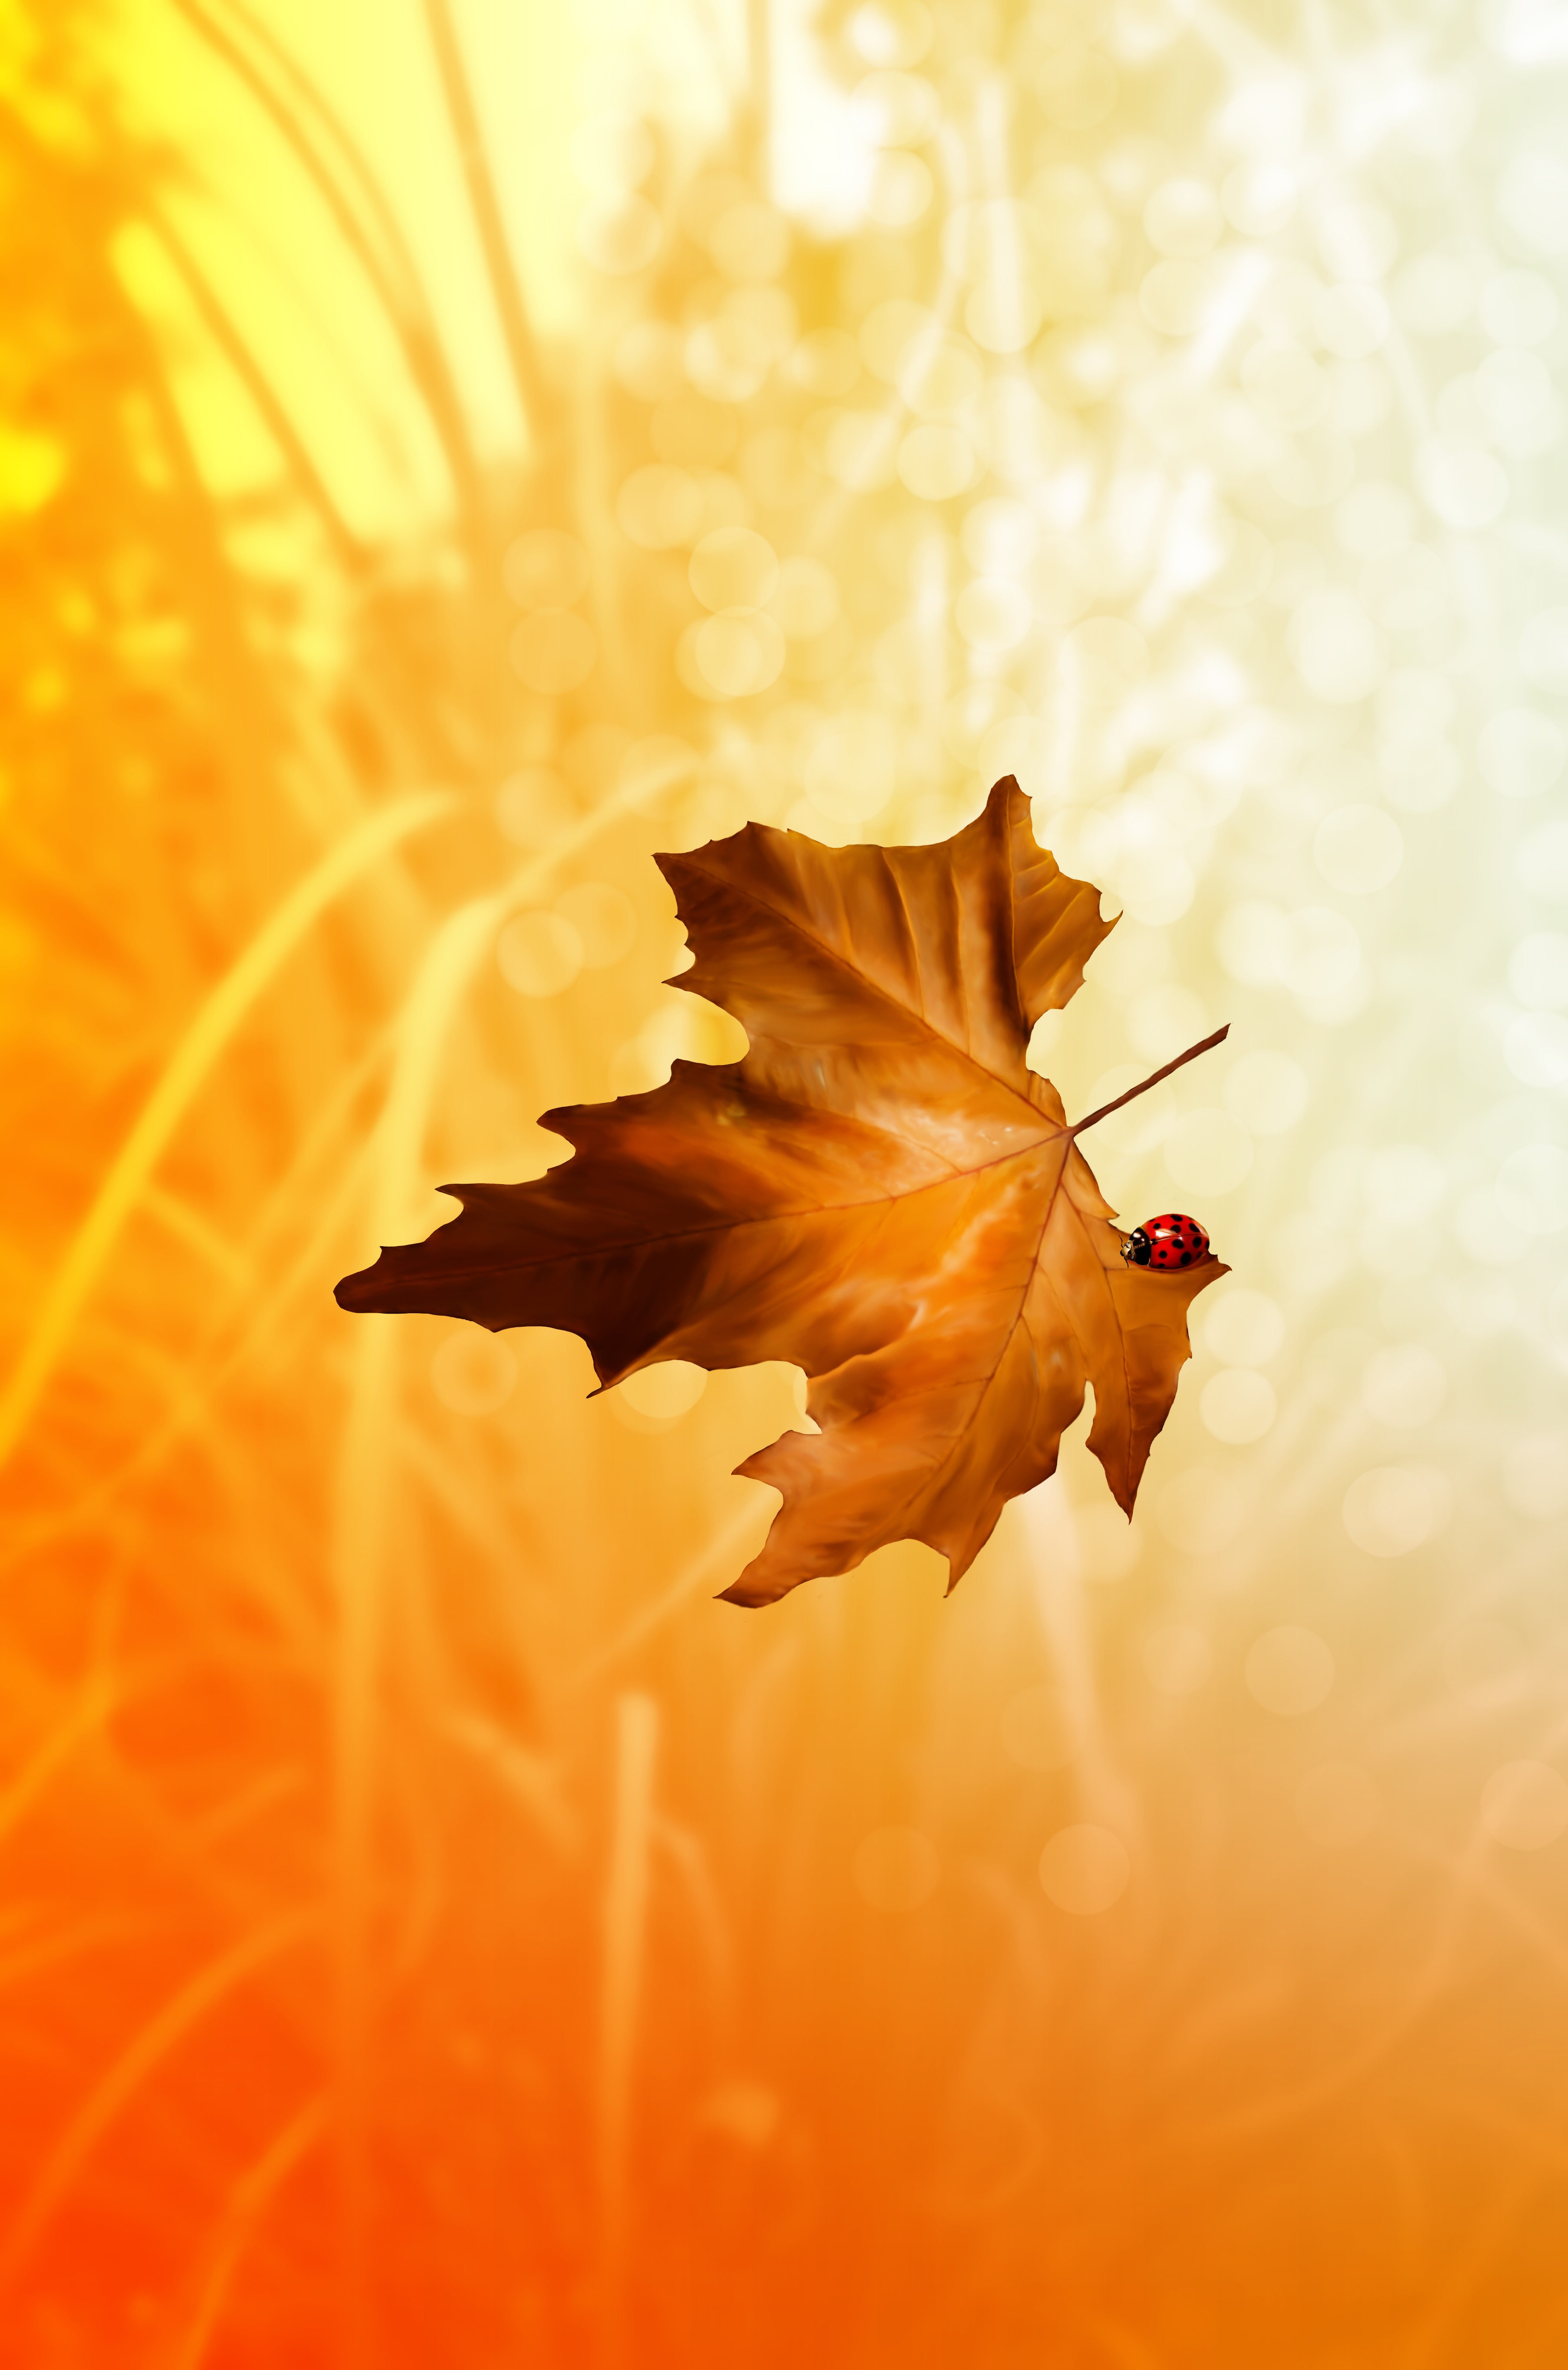
tree, forest, branch, plant, photography, sunlight, morning, leaf, flower, petal, autumn, yellow, flora, season, maple tree, maple leaf, close up, leaves, october, fall color, fall foliage, golden autumn, macro photography, flowering plant, woody plant, computer wallpaper, land plant